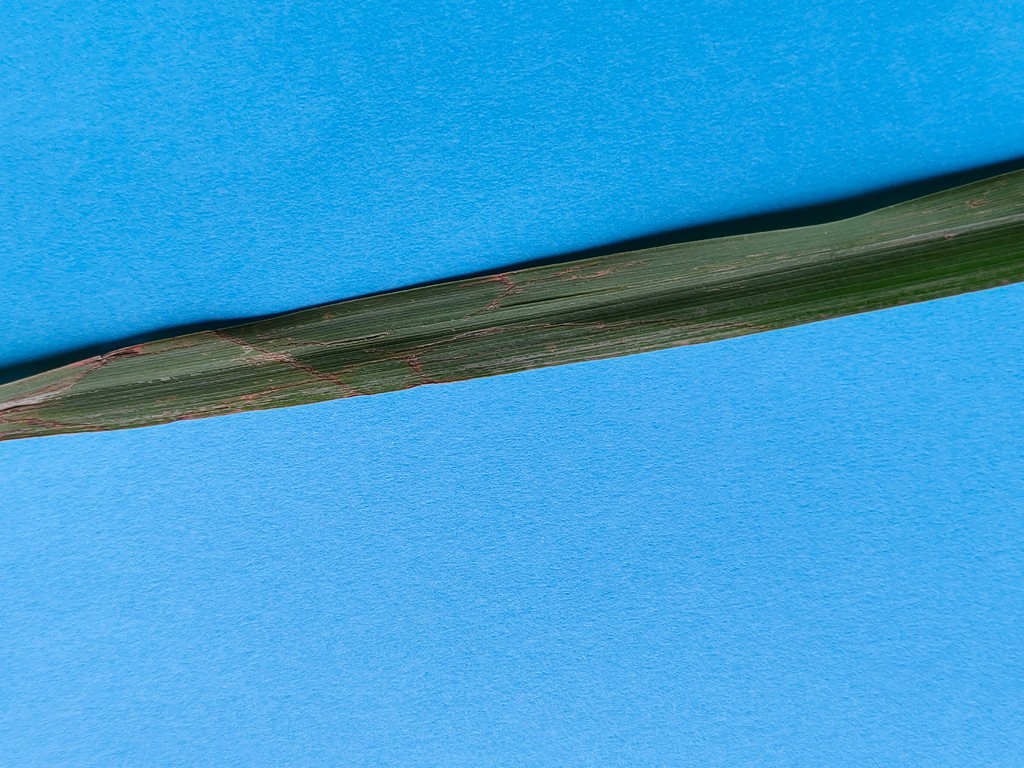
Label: Unhealthy